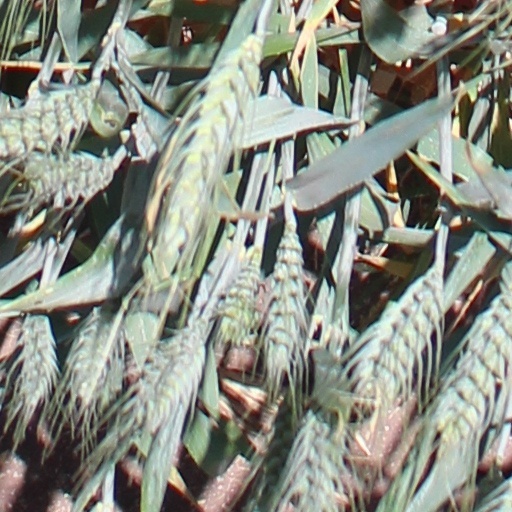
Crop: wheat